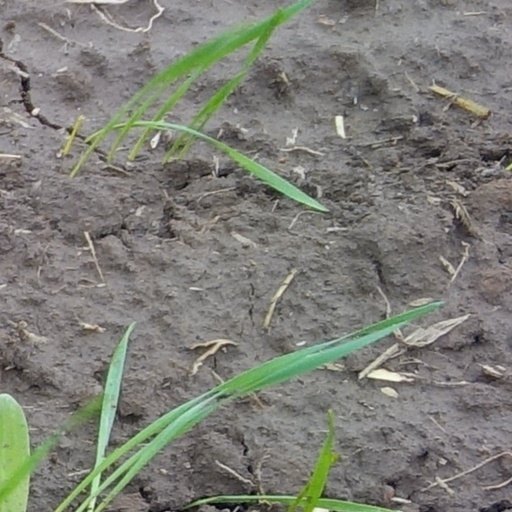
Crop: wheat